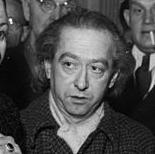
Age: 48